Angel Bakeries

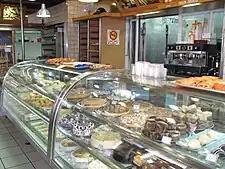
Interior of factory store in Givat Shaul.

Angel's Bakery opened its landmark factory store adjacent to the Givat Shaul plant in 1984. The store offers a full selection of packaged breads, rolls, and muffins, bourekas, danishes, fancy cakes, handmade pastries, coffee and soft drinks. For many years, visitors could watch bakers braid challot through a large side window. At the end of the Passover holiday, a long line of customers traditionally forms outside the store after midnight, waiting to buy the first bread off the production line.